Domvs Romana

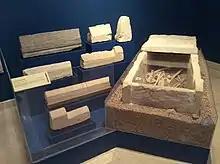
Sarcophagus and limestone tombstones from the Muslim cemetery, now exhibited in the museum

In the 11th century, while Malta was part of the Fatimid Caliphate, the site of the domus was converted into a cemetery. At least 245 burials were discovered during the excavations, which also unearthed a number of limestone (and one marble) tombstones with Naskh or Kufic inscriptions. Some ceramics and a silver ring were also found during the excavations.